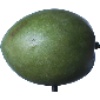
Label: Mango 1